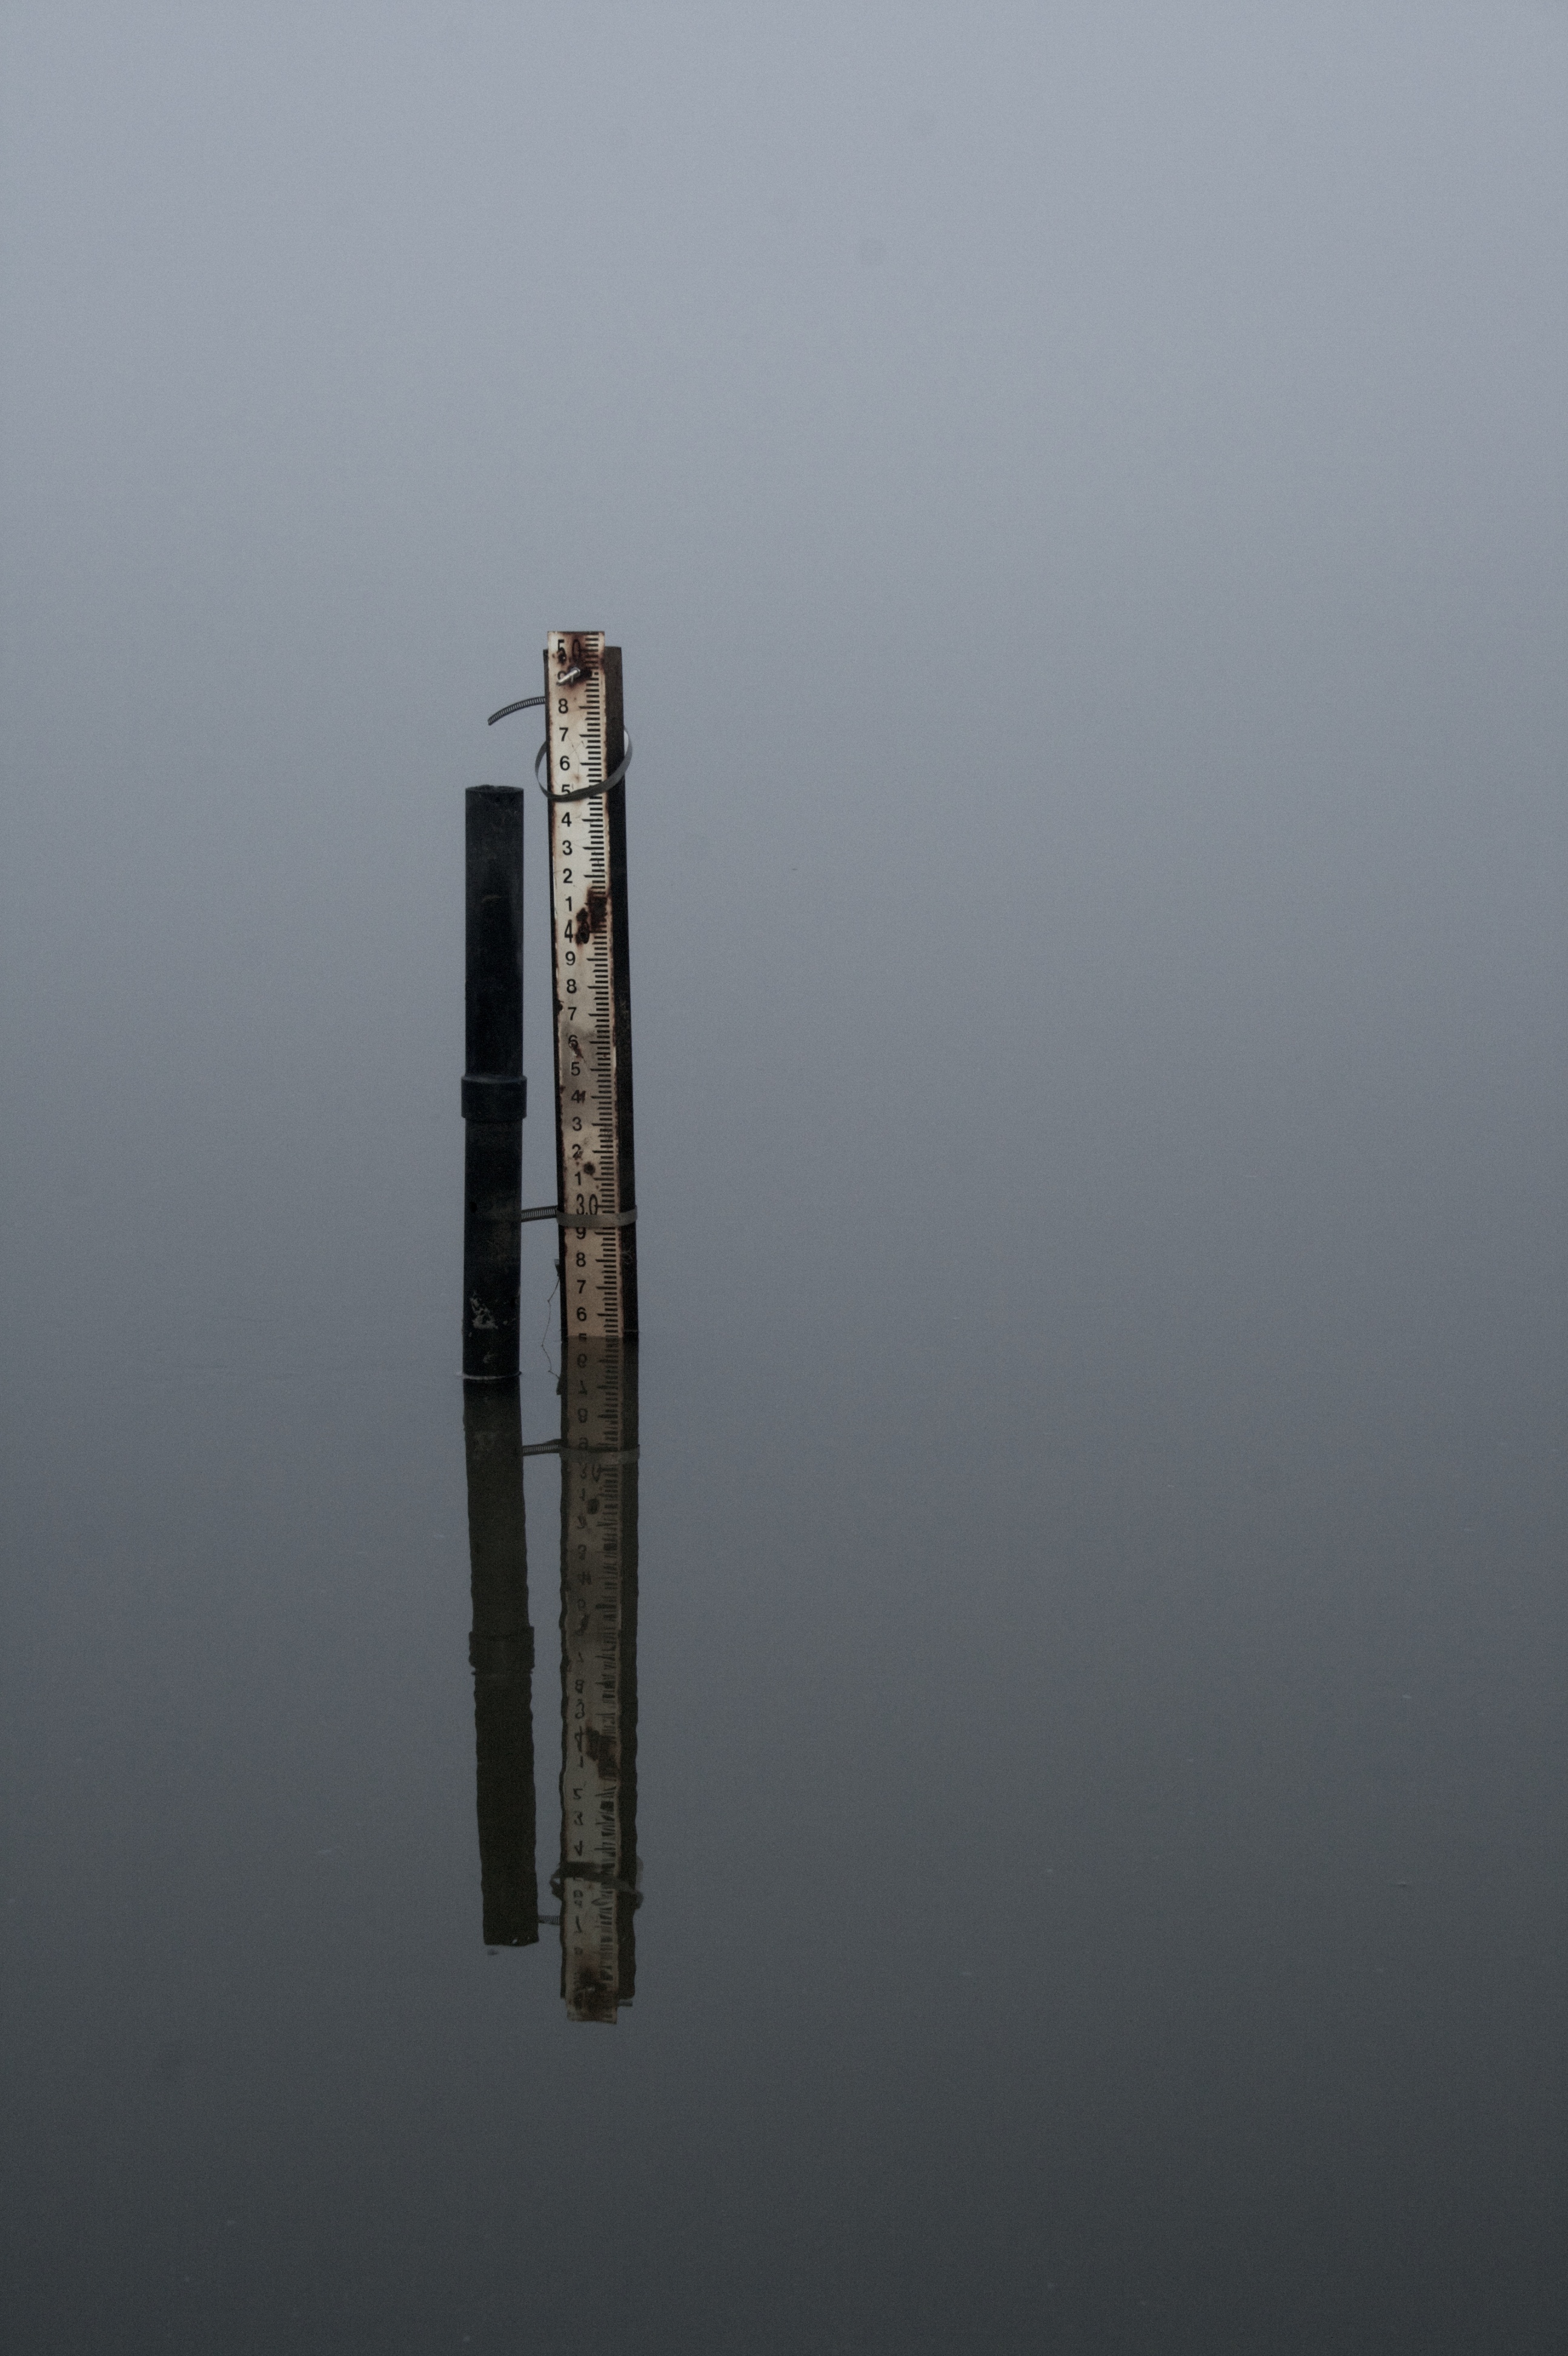
water, wetlands, reflection, measure, lighting